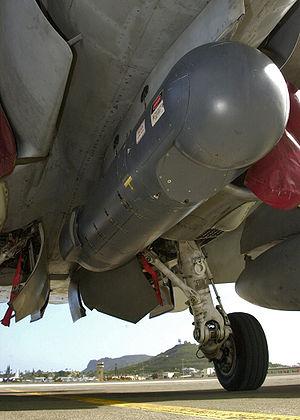
Une nacelle ou pod est un équipement aéroporté habituellement ancré à un point d'emport et ajoutant des fonctions au système d'armes d’un avion militaire. Les réservoirs largables n’entrent généralement pas dans cette catégorie.
En optronique militaire, l’« imagerie infrarouge frontale » est une technique permettant de visualiser son environnement sans utiliser la lumière visible mais les rayons infrarouges. On peut ainsi détecter les sources de chaleur, et « voir » même la nuit.
Le pod AN/AAQ-28(V) LITENING est une nacelle de désignation de ciblage de précision conçu par la Northrop Grumman Corporation et Rafael Advanced Defense Systems ; il est utilisé sur plusieurs avions de combat. Il accroît de manière significative l'efficacité des avions au combat de jour, de nuit et tout-temps.